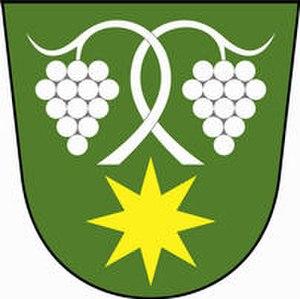
Hostišová est une commune du district et de la région de Zlín, en République tchèque. Sa population s'élevait à 513 habitants en 2018.